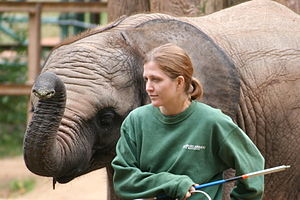
Dyrepasser
En dyrepasser med en babyelefant.
Dyrepasser er en stillingsbetegnelse for en person som passer dyr. Det kan f.eks. være dyr i zoologiske haver, heste på stutterier eller forsøgsdyr inden for medicinalindustrien.